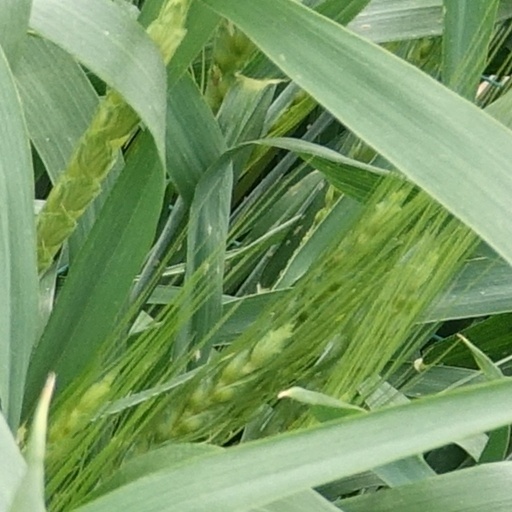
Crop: wheat